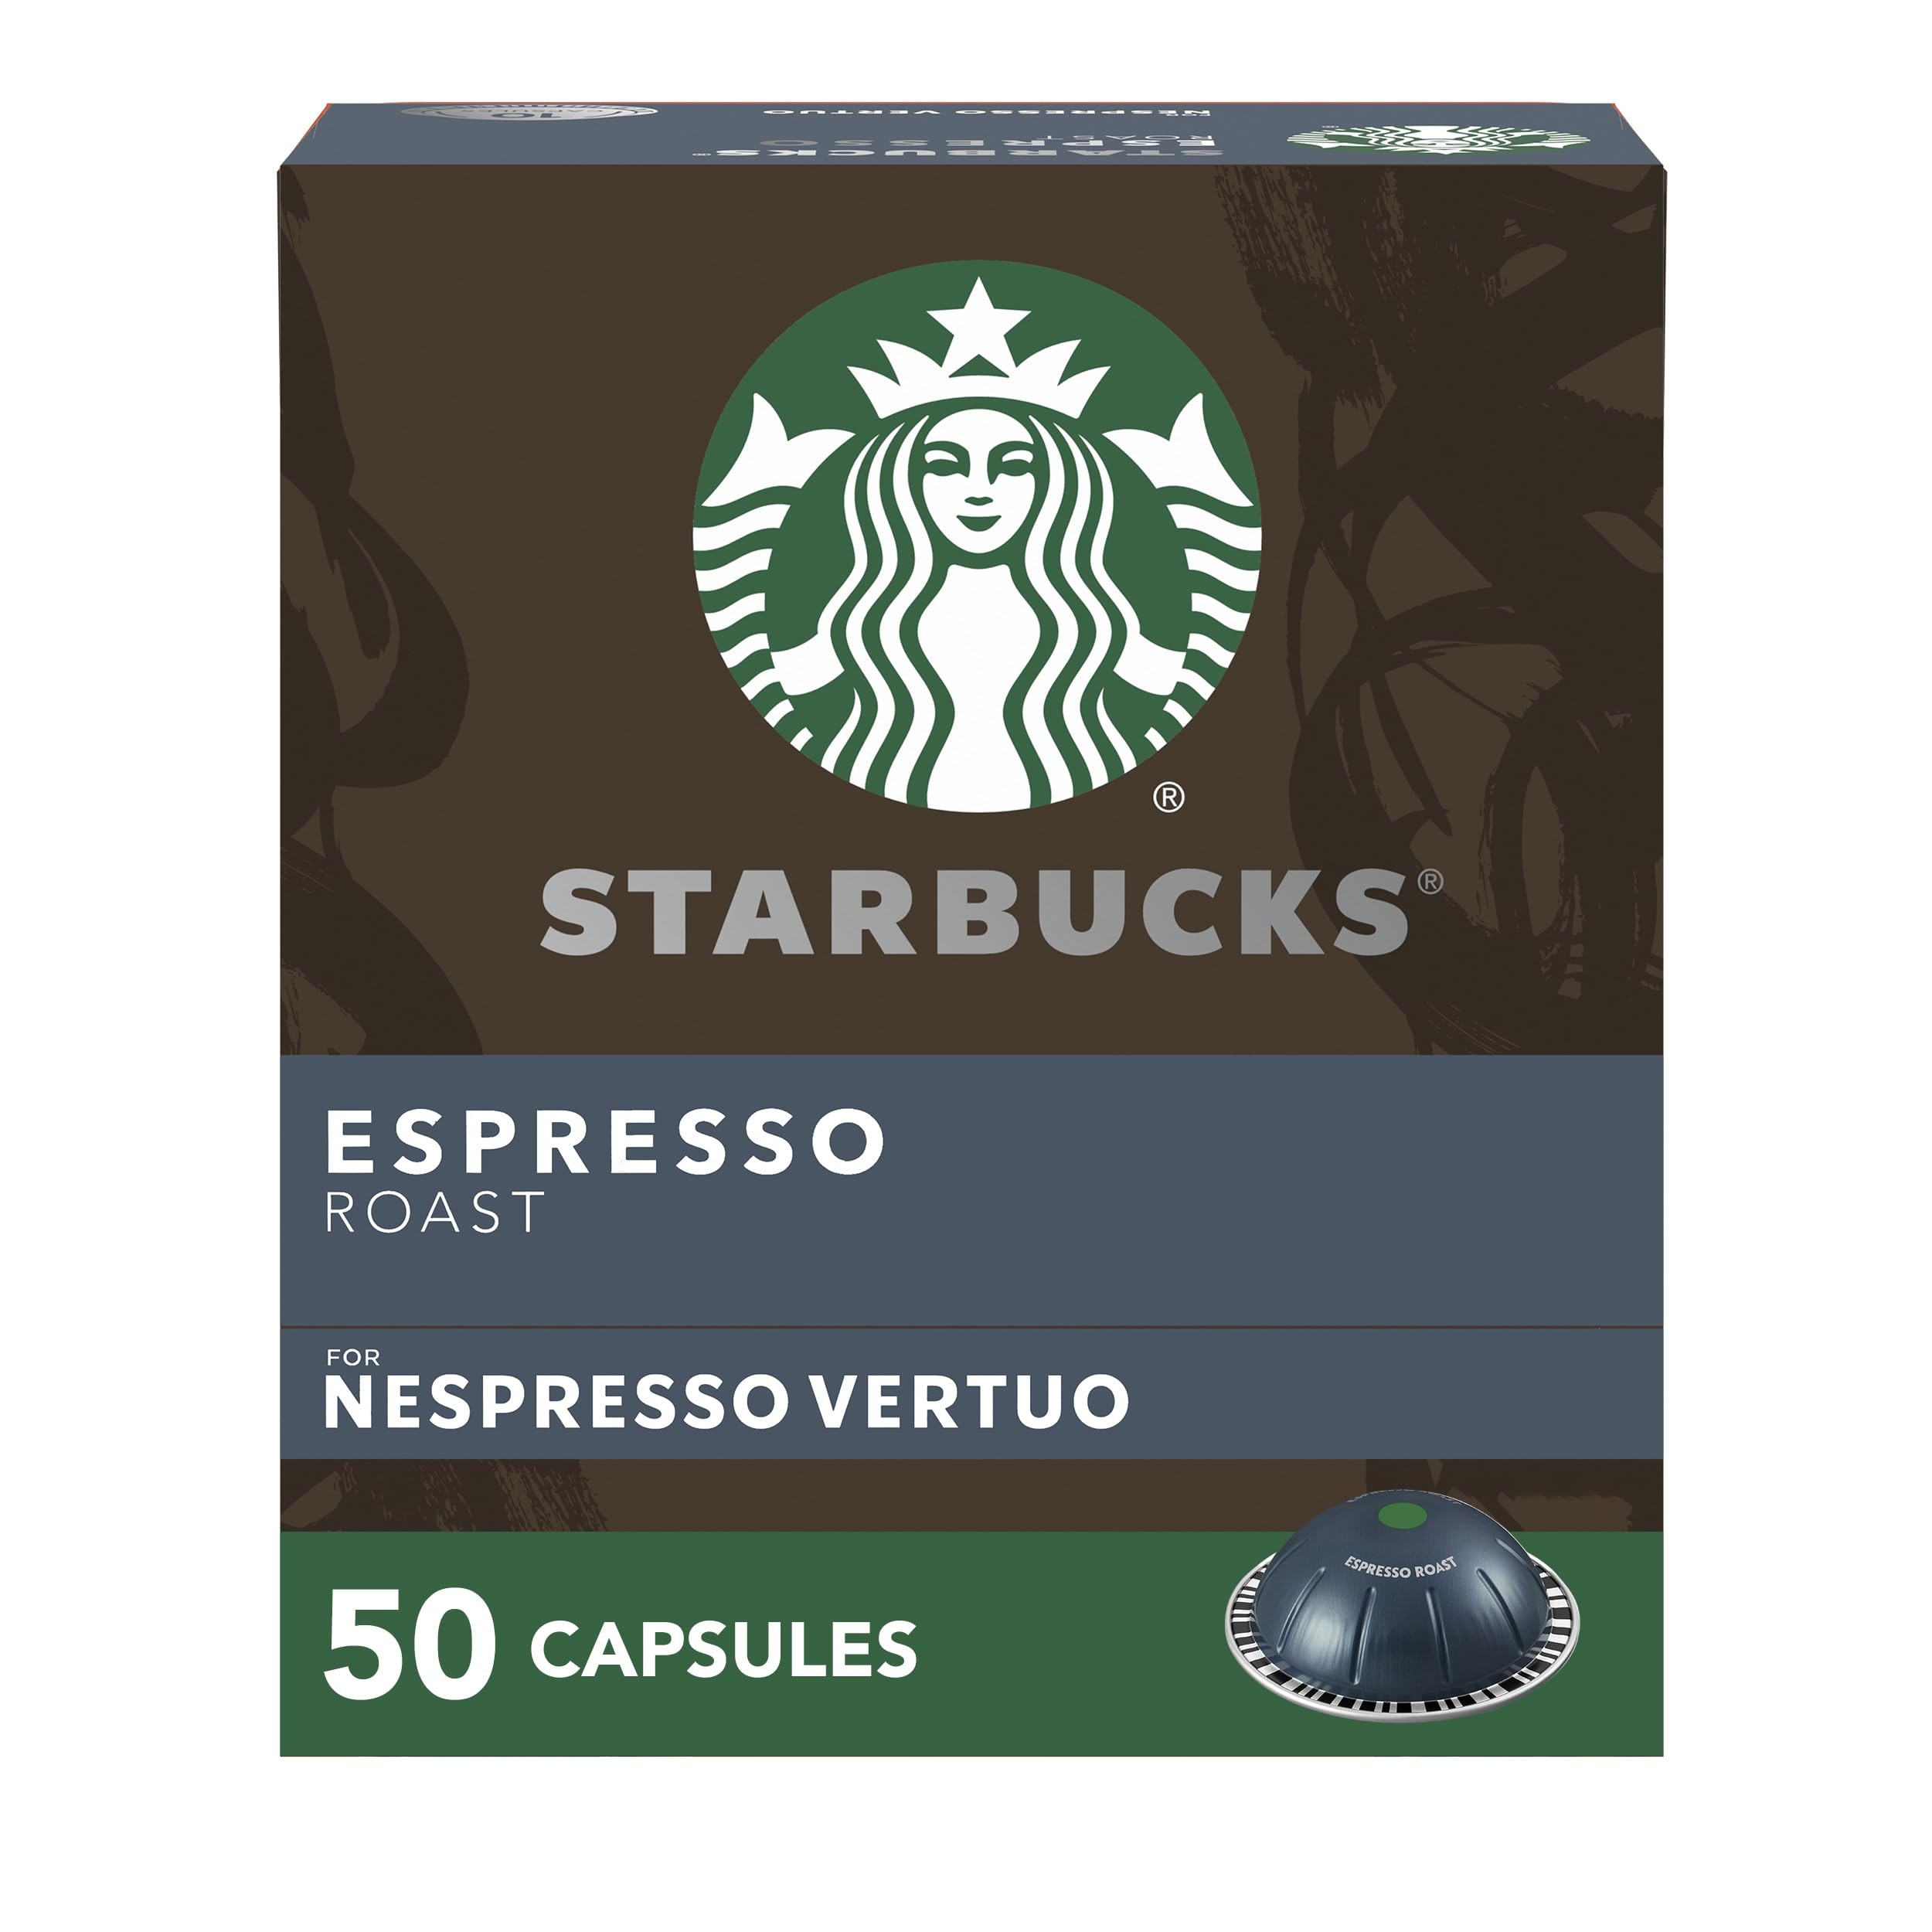
Item Name: Starbucks by Nespresso Vertuo, Dark Roast Espresso, 50-count Espresso Pods, Brews 1.35 oz.
Bullet Point 1: 50 capsules of dark roast Starbucks espresso coffee for Nespresso VertuoLine brewers
Bullet Point 2: Intense flavor with notes of caramelized sugar; 100% Arabica coffee beans
Bullet Point 3: Each capsule makes 1.35 oz of rich, bold espresso
Bullet Point 4: Specially designed for Nespresso VertuoLine brewers; Recyclable aluminum capsules
Bullet Point 5: Enjoy authentic Starbucks coffee conveniently at home
Value: 50.0
Unit: Count

Price: 12.58